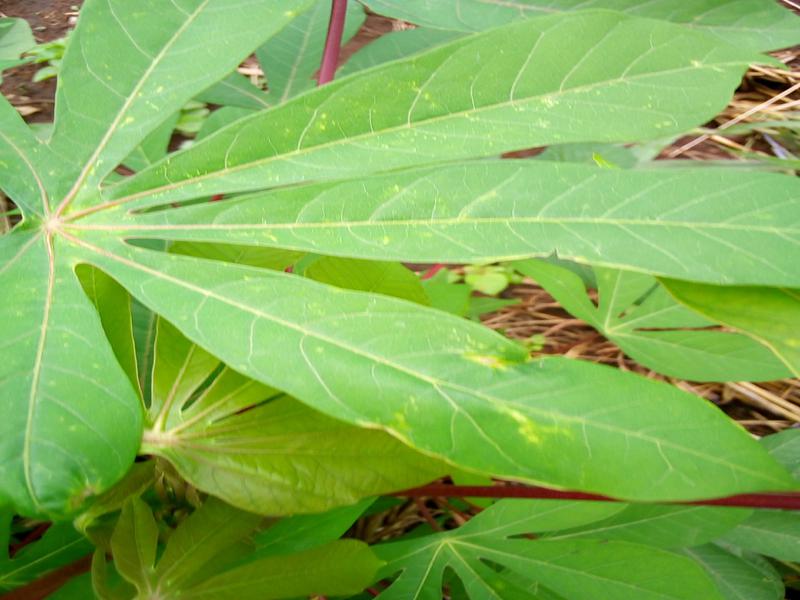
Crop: cassava
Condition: healthy